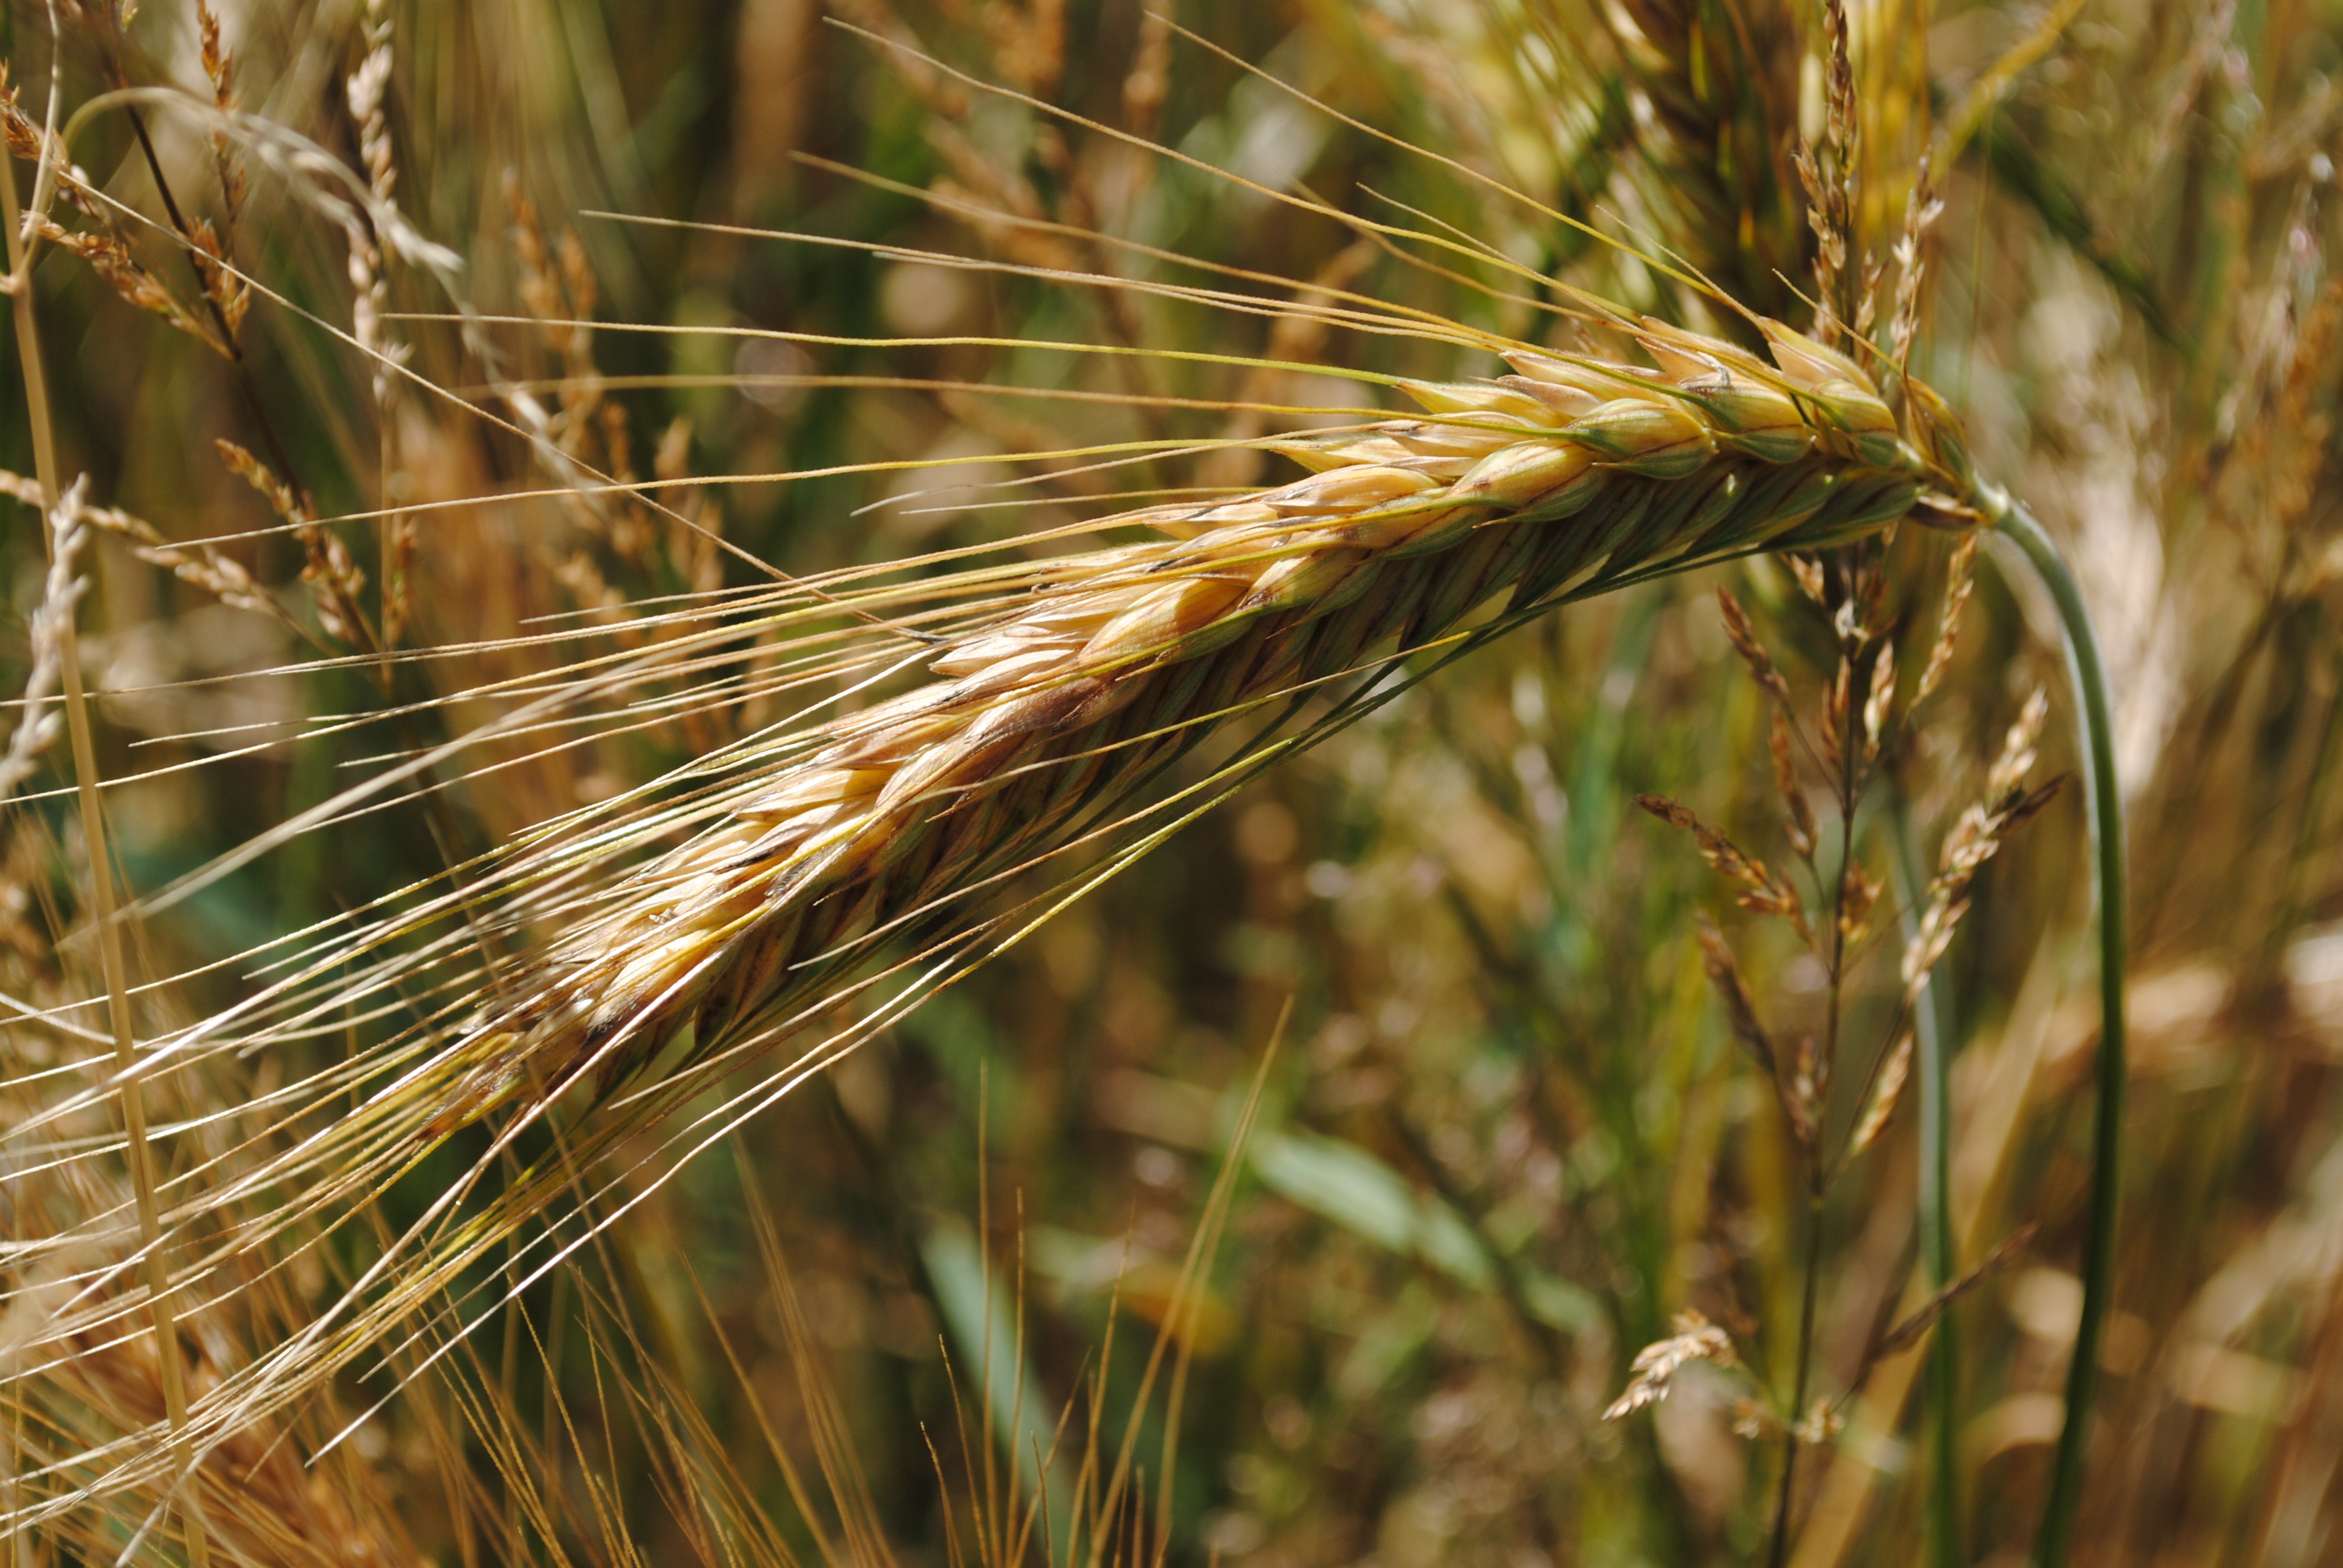
grass, plant, sun, field, barley, wheat, grain, prairie, summer, food, crop, ear, agriculture, cereal, close up, rye, macro photography, flowering plant, commodity, emmer, triticale, hordeum, grass family, plant stem, land plant, food grain, einkorn wheat